Will M. Robins House

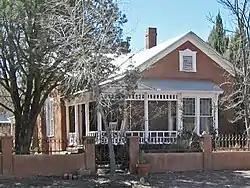

The Will M. Robins House, at the southwest corner of Main St. and Fifth Ave. in Hillsboro, New Mexico, was listed on the National Register of Historic Places in 1995.